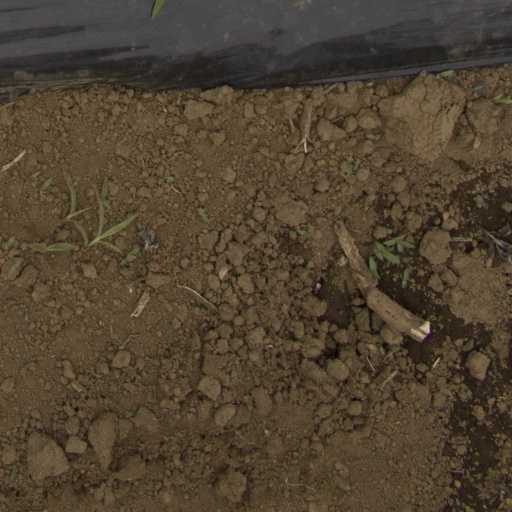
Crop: Jerusalem artichoke